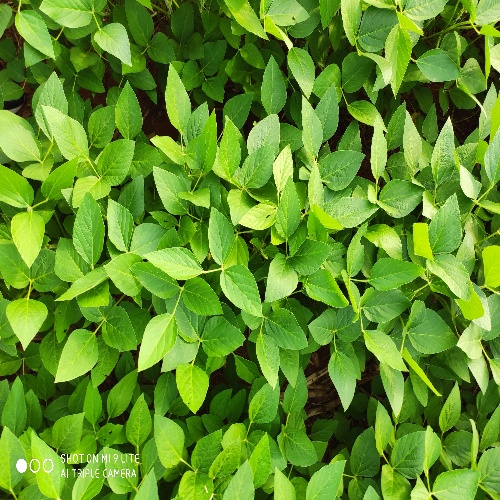
Label: Caterpillar